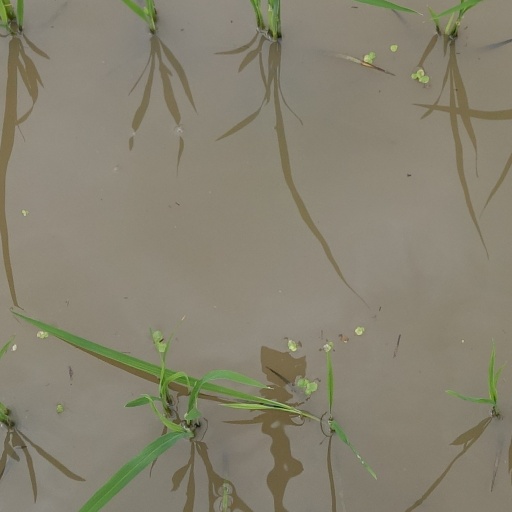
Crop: rice